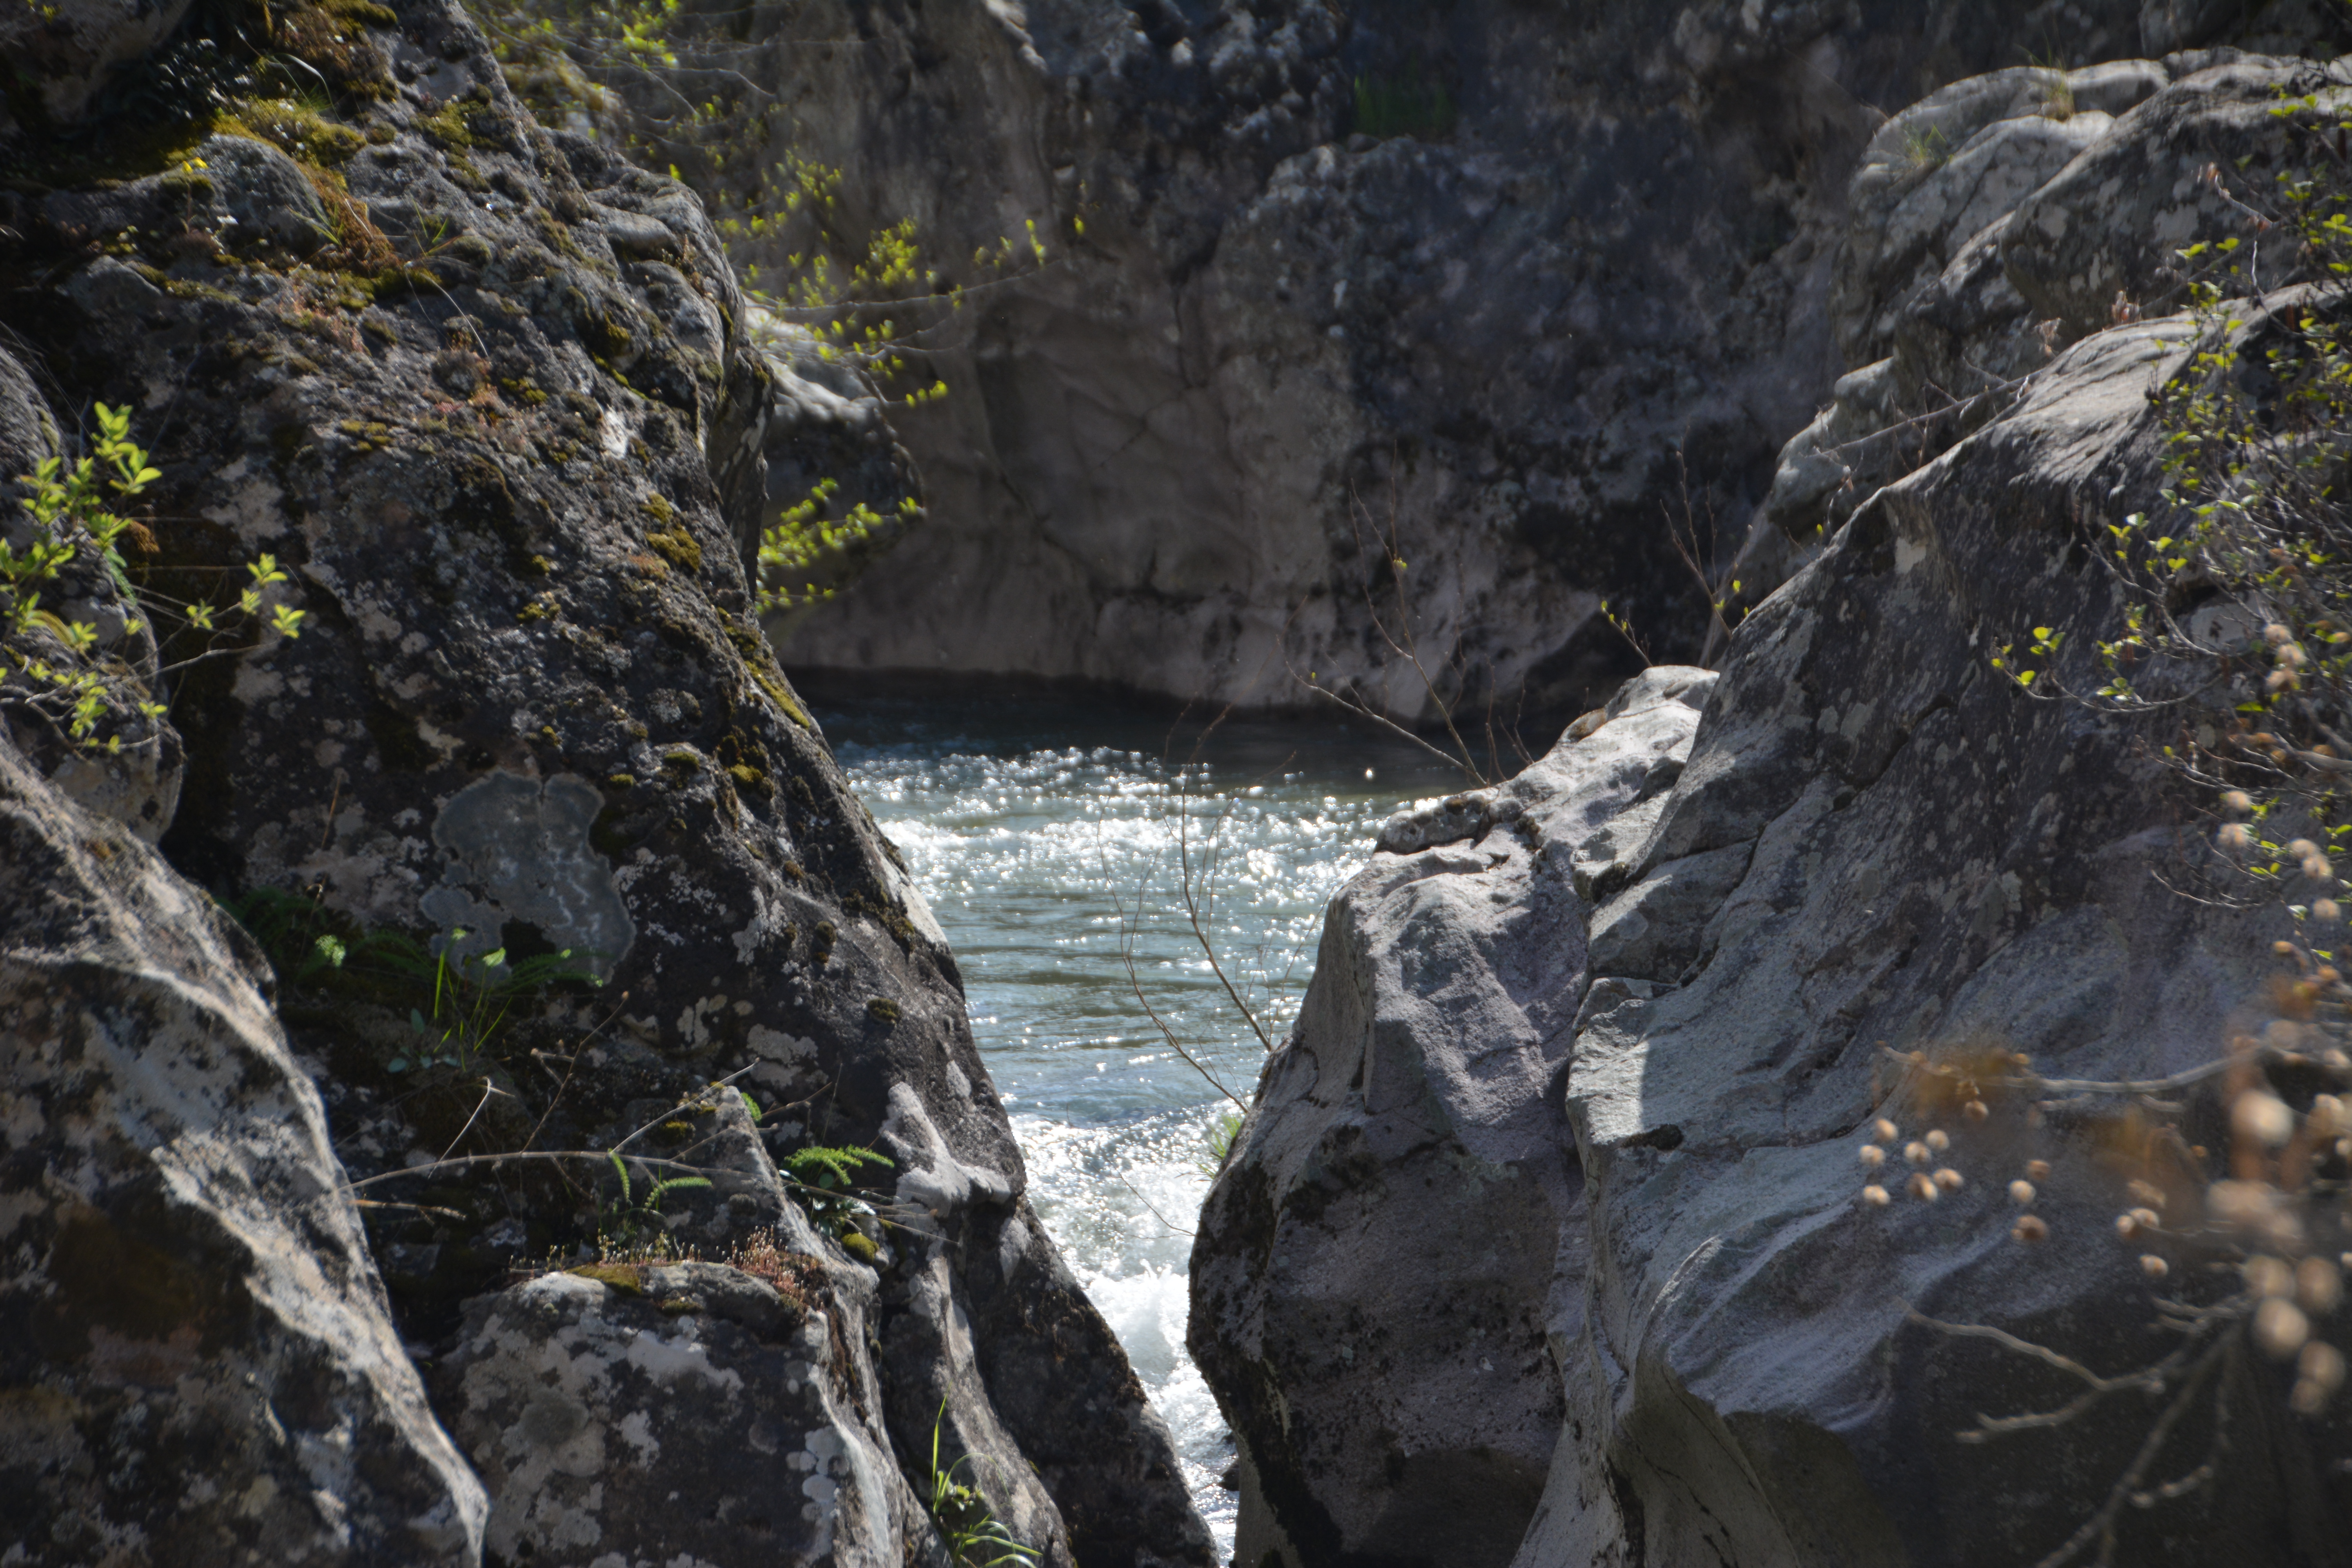
creek, nature, landscapes, rivers, body of water, water, rock, watercourse, formation, water resources, nature reserve, coast, cliff, ravine, klippe, river, outcrop, coastal and oceanic landforms, sea, canyon, geology, terrain, rapid, bedrock, geological phenomenon, fjord, landscape, stream, fault, state park, bay